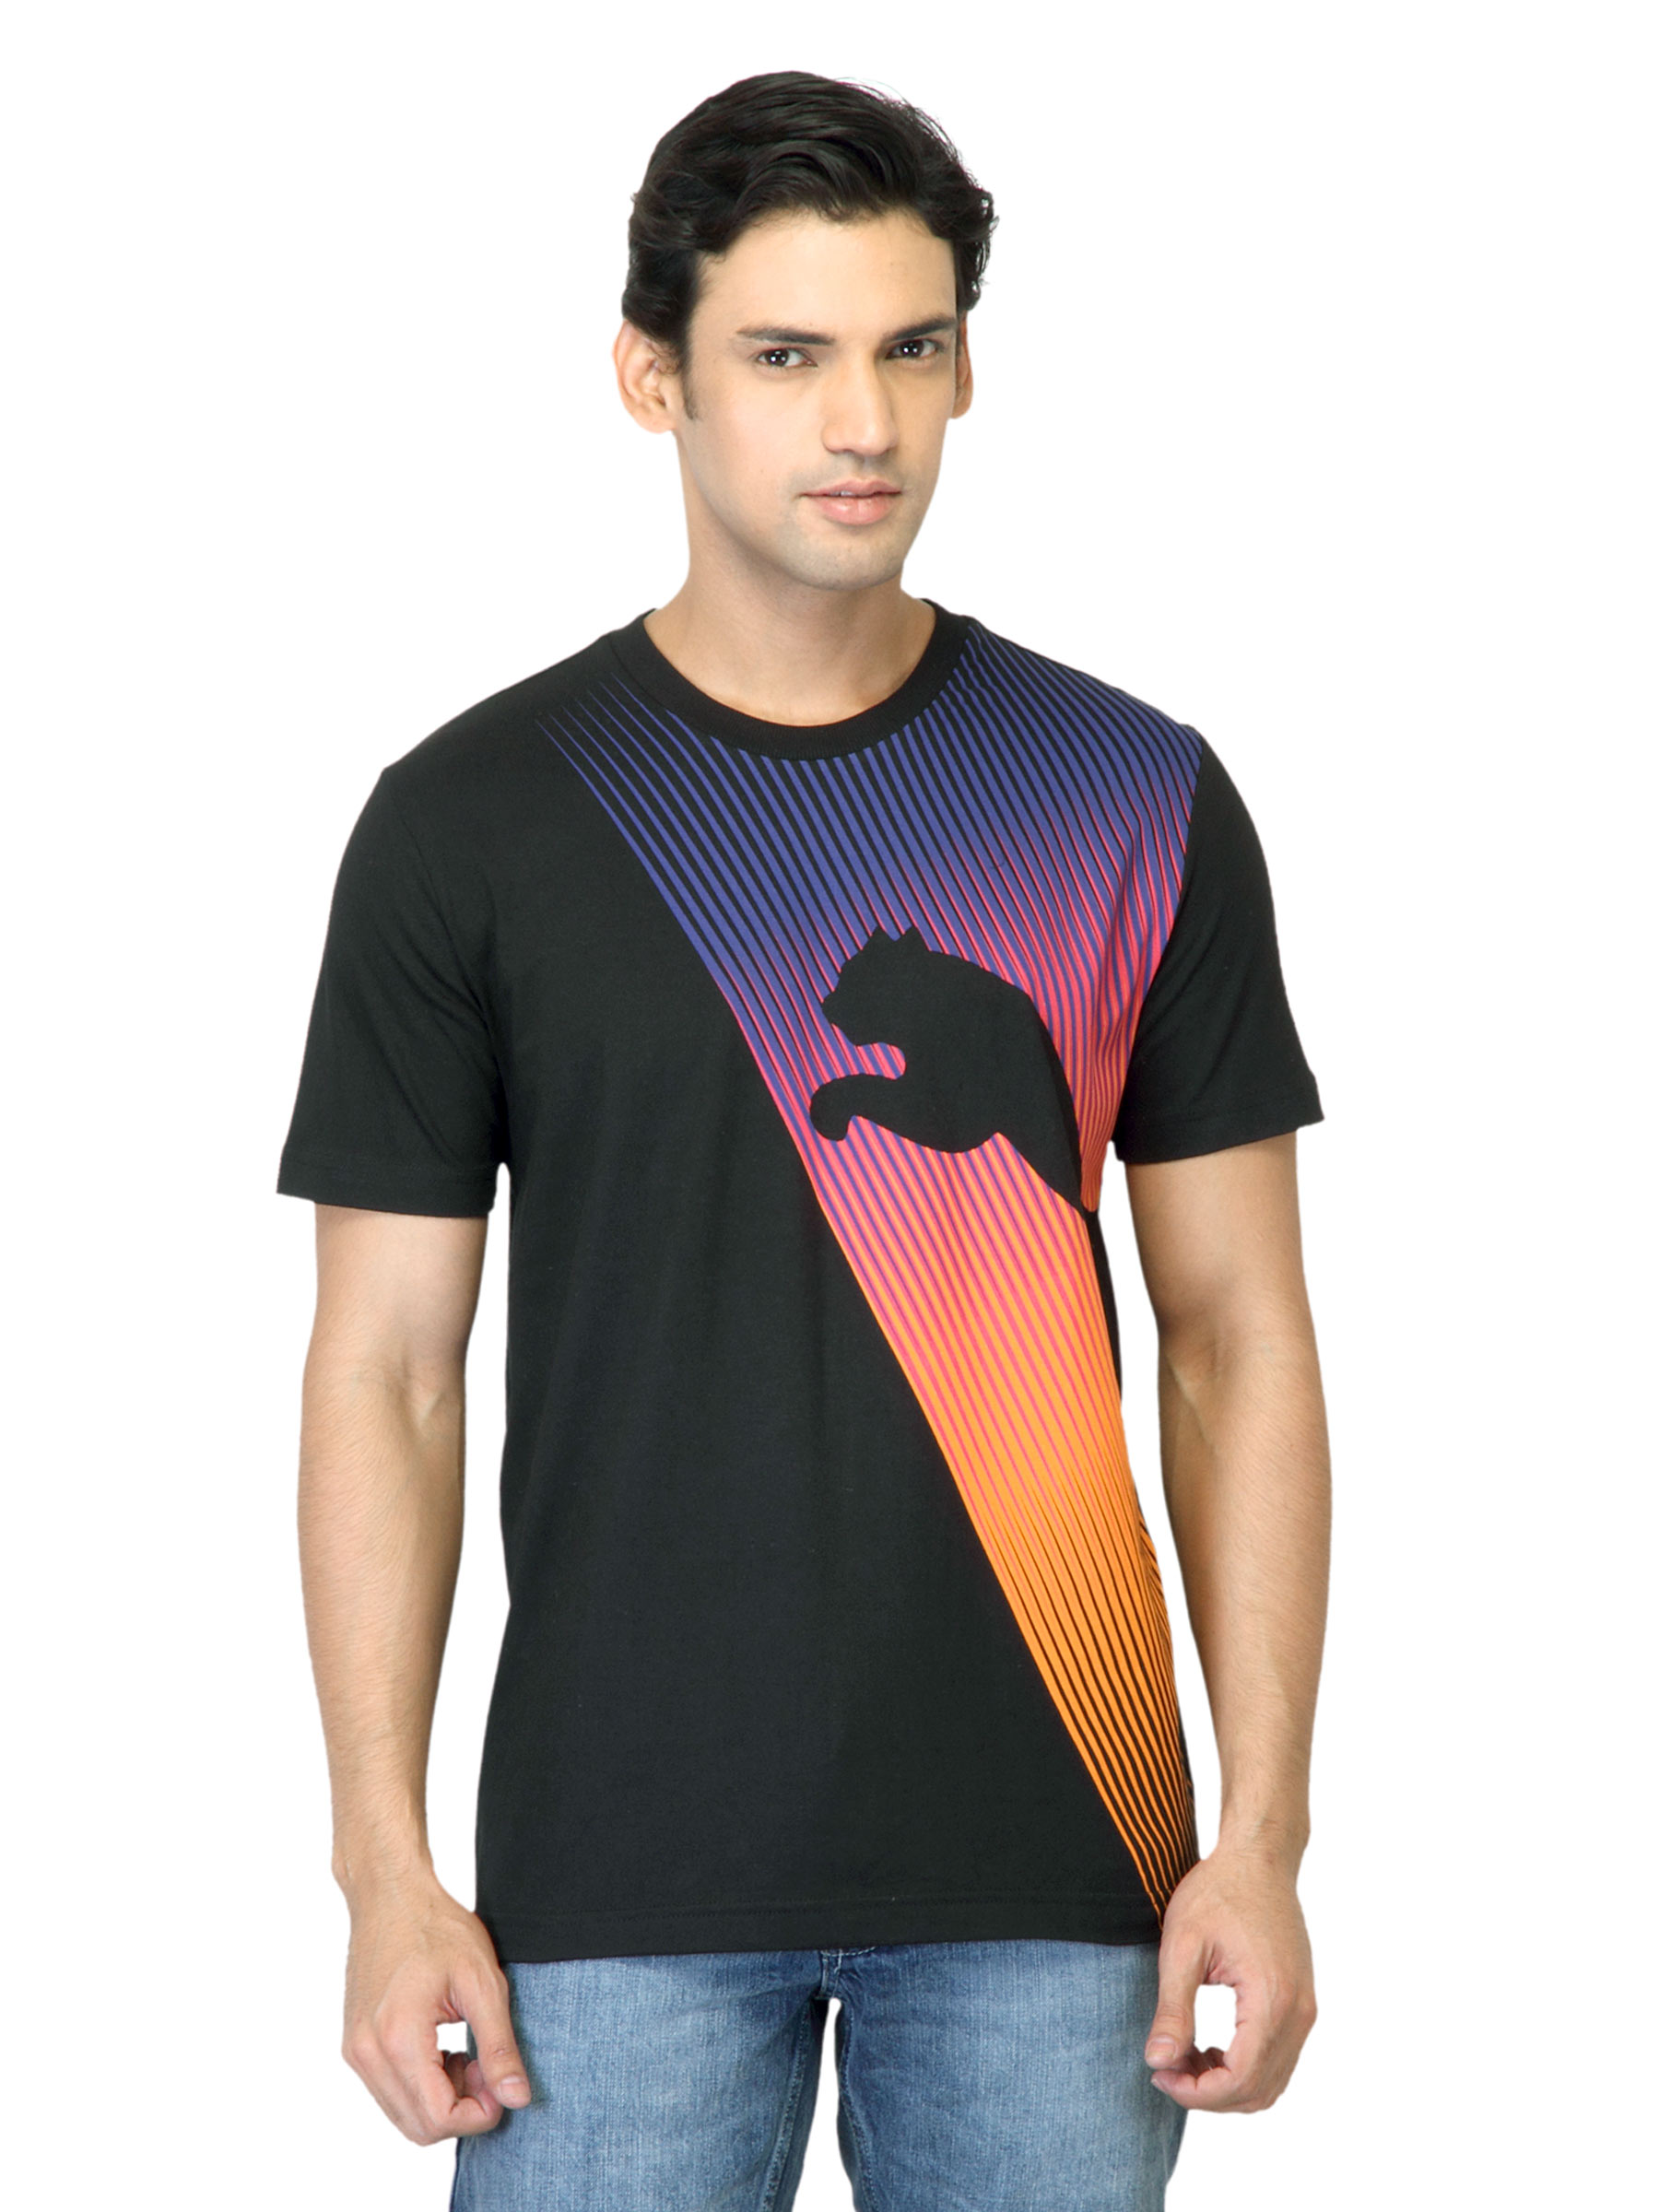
Puma Men Black T-shirt
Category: Apparel / Topwear / Tshirts
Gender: Men
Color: Black
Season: Summer 2012
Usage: Casual